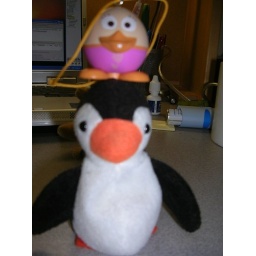
the scary duck chicken little that miche sent me in the mail.